William Marland (Medal of Honor)

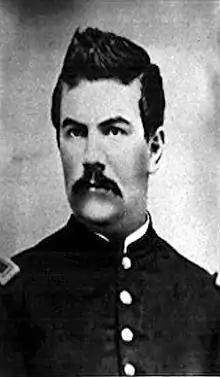
Marland in 1865

William Marland (March 11, 1839 – April 17, 1905) was an officer in the United States Army and a Medal of Honor recipient for his role in the American Civil War.